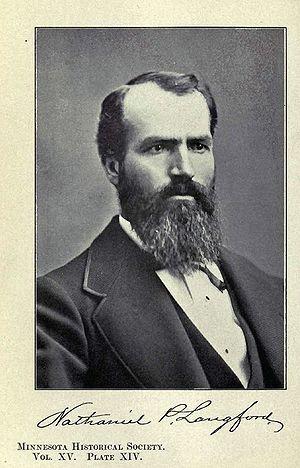
Nathaniel P. Langford, était le premier superintendant du parc national de Yellowstone aux États-Unis. Il participa à l'expédition Washburn-Langford-Doane en 1870 qui avait contribué au classement de la région. Il fut remplacé en 1877 par Philetus W. Norris.